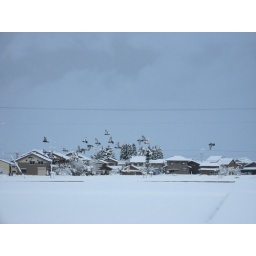
birds over field